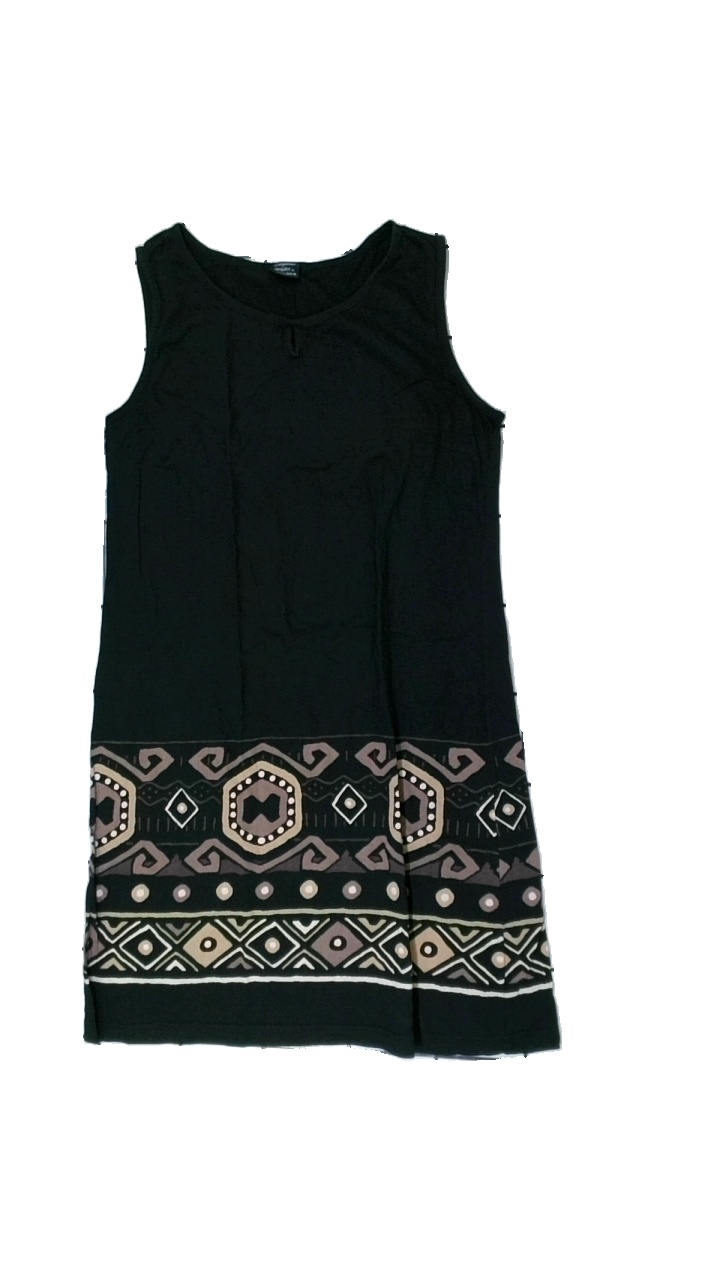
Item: Dress (Ladies)
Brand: Cellbes
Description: svart klänning med mönster längst ner, lite luddig i färgen och sned i söm
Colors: Beige, Black, Brown
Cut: Regular
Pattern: Geometric print
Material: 100% cotton
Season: Summer
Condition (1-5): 3
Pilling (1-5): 5
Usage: Export
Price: <50